Lake Whittlesey

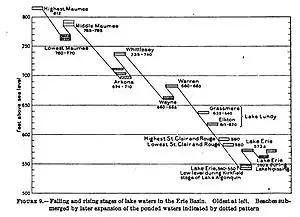
Summary of prehistoric beaches from the six glacial lakes that preceded the modern Lake Erie.

Lake Whittlesey was a proglacial lake that was an ancestor of present-day Lake Erie. It formed about 14,000 years ago. As the Erie Lobe of the Wisconsin Glacier retreated at the end of the last ice age, it left melt-water in a previously-existing depression area that was the valley of an eastward-flowing river known as the Erigan River that probably emptied into the Atlantic Ocean following the route of today's Saint Lawrence River. The lake stood at to above sea level. The remanent beach is not horizontal as there is a ‘hinge line’ southwest of a line from Ashtabula, Ohio, through the middle part of Lake St. Clair. The hinge line is where the horizontal beaches of the lake have been warped upwards towards the north by the isostatic rebound as the weight of the ice sheet was removed from the land. The rise is north into Michigan and the Ubly outlet. The current altitude of the outlet is above sea level. Where the outlet entered the Second Lake Saginaw at Cass City the elevation is above sea level.